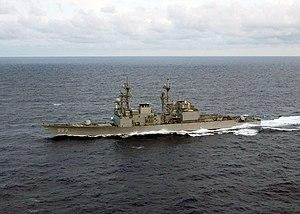
Voici la liste des destroyers de la marine des États-Unis. La liste est organisée en fonction du numéro d'immatriculation du navire puis par ordre alphabétique.
La Liaison 16 est un standard de liaison de données tactiques de l'OTAN pour l'échange d'informations tactiques entre des unités militaires.
La classe Spruance est une classe de destroyers de l'US Navy construits à partir de 1972. Trente et une unités ont été construites, la dernière étant retirée du service en 2005. Leur mission principale était d'escorter les groupes aéronavals et de les protéger contre les sous-marins adverses.